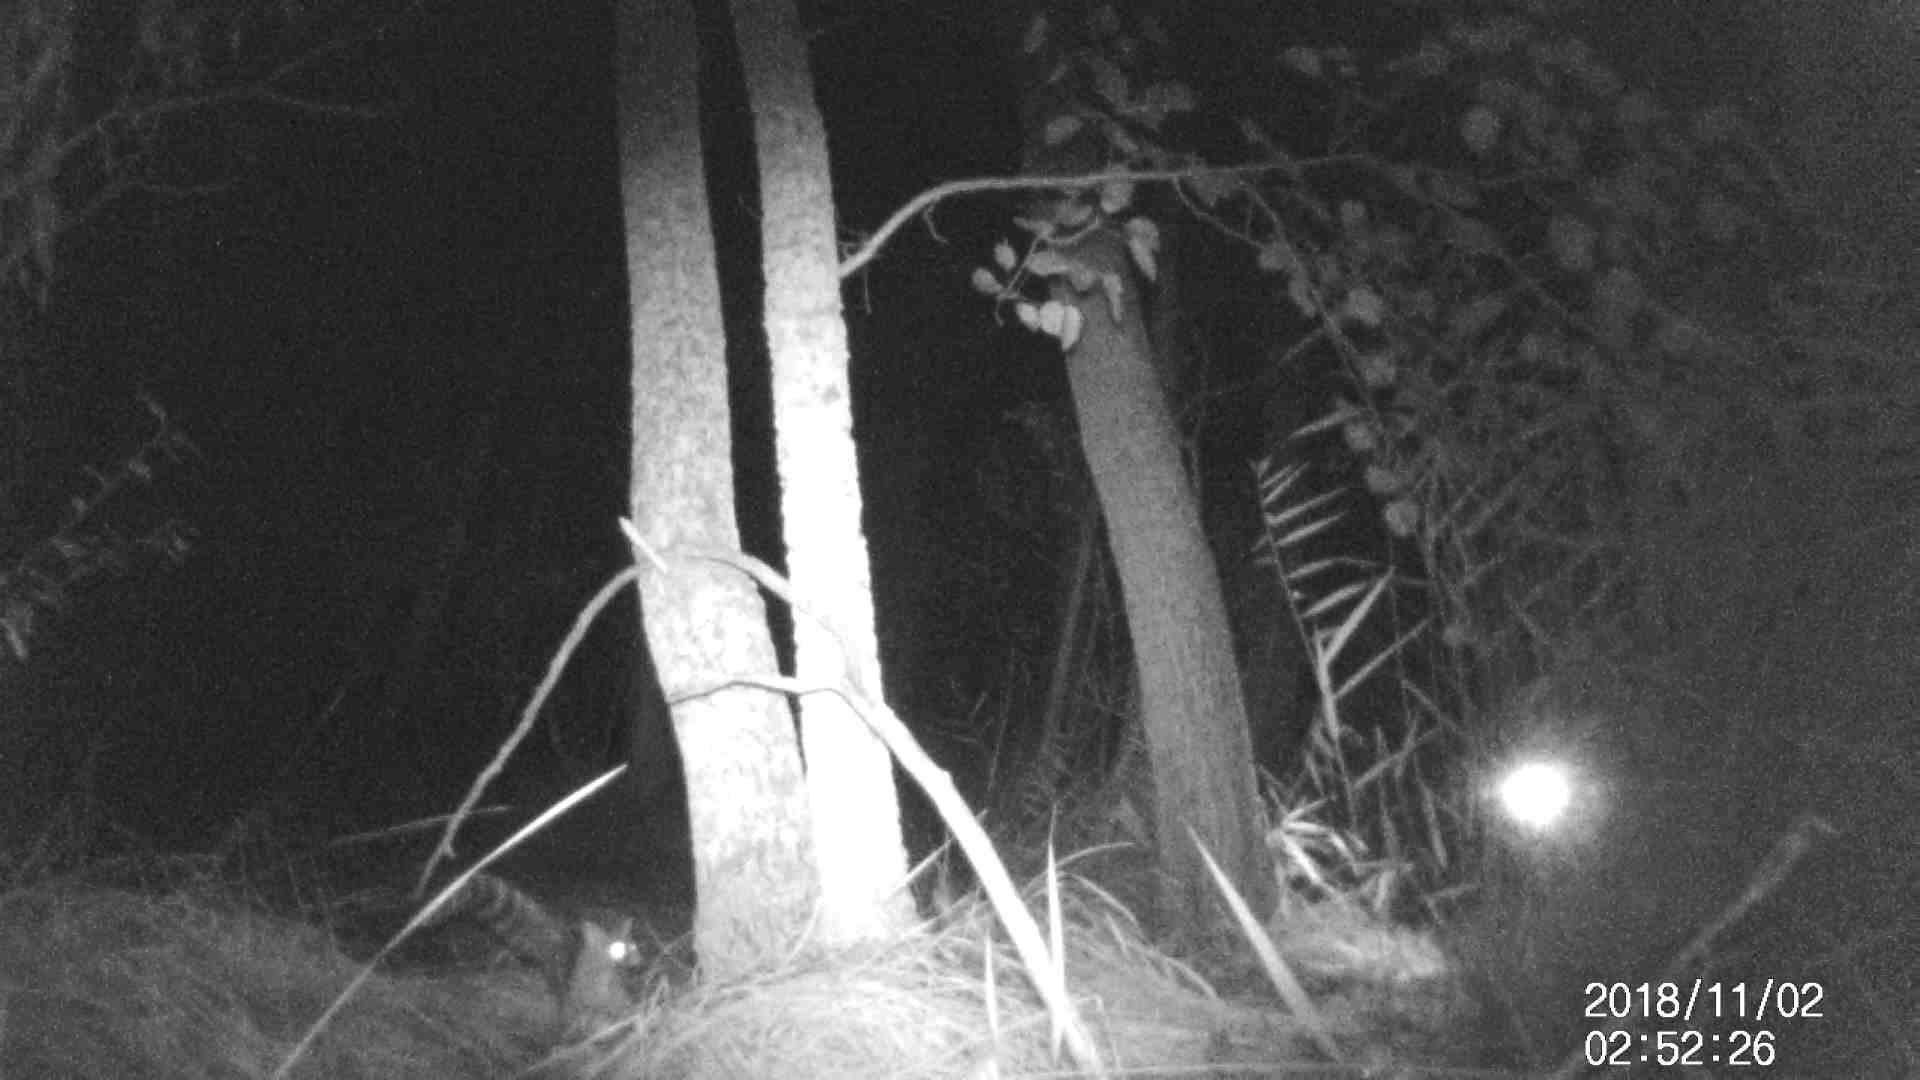
Species: Genetta genetta